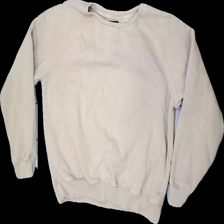
View: front
Type: Sweater
Category: Ladies
Brand: Lager 157
Colors: Beige
Material: 78% cotton, 22% polyester
Cut: Cropped, Loose
Size: M
Season: Summer
Stains: Major
Damage: white and black stains
Damage location: top left
Price range: <50
Recommended usage: Export
Description: Beige loose sweatshirt